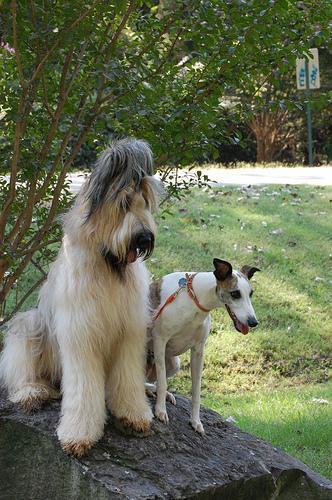
briard